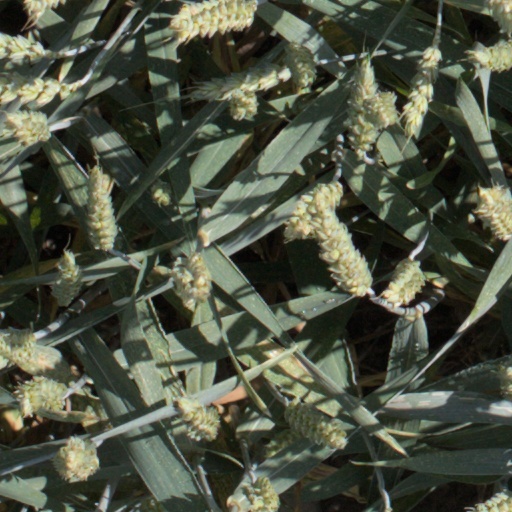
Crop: wheat